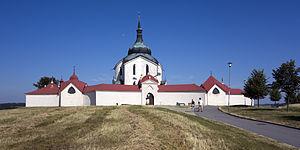
Jan Blažej Santini-Aichel, né le 3 février 1677 à Prague et mort le 7 décembre 1723 dans la même ville, est un architecte tchèque d'origine italienne célèbre pour l'invention du style du baroque gothique.